Ginnel

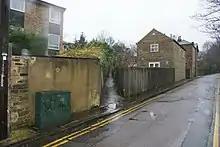
Leeds, England

A ginnel is a word in various Scottish and northern English dialects describing a fenced or walled alley between residential buildings that provides a pedestrian shortcut to nearby streets. Ginnels are typically found in suburban areas, and do not contain any business premises, unlike some other types of alley. Other related terms include snicket, tenfoot and snickelway.